126th Air Refueling Squadron

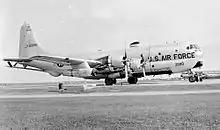
126th Air Refueling Squadron KC-97

In 1976, the squadron began conversion to the Boeing KC-135 Stratotankers, a newer and faster jet tanker. On 4 October 1976, the 126th completed its first mission with the new aircraft and became fully operational with the KC-135 on 2 December 1977. In January 1979 the unit began a 24-hour-per-day Strategic Air Command (SAC) alert commitment. This commitment would be maintained for the next 12 years until President Bush ended the SAC alert in 1991.